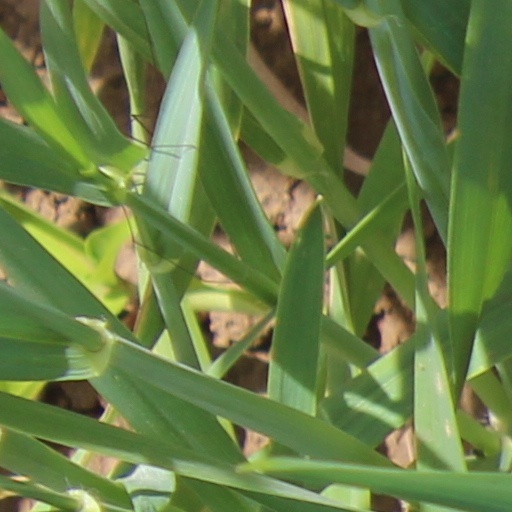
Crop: wheat